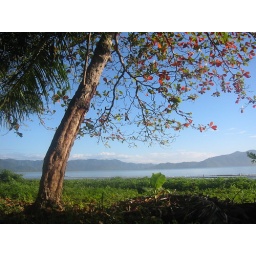
View of the Bay through an almond tree from our house in Tambor, Nicoya Peninsula, Costa Rica